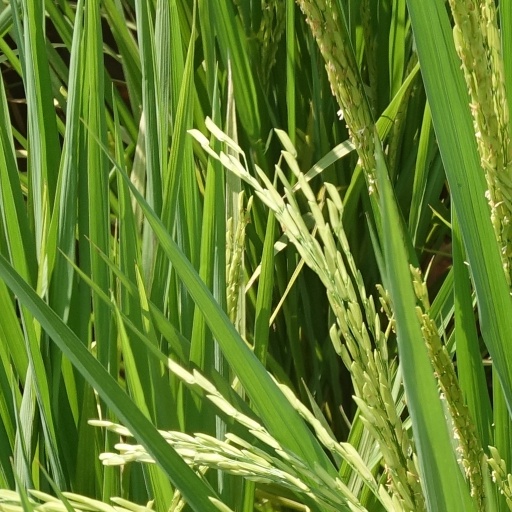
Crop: rice